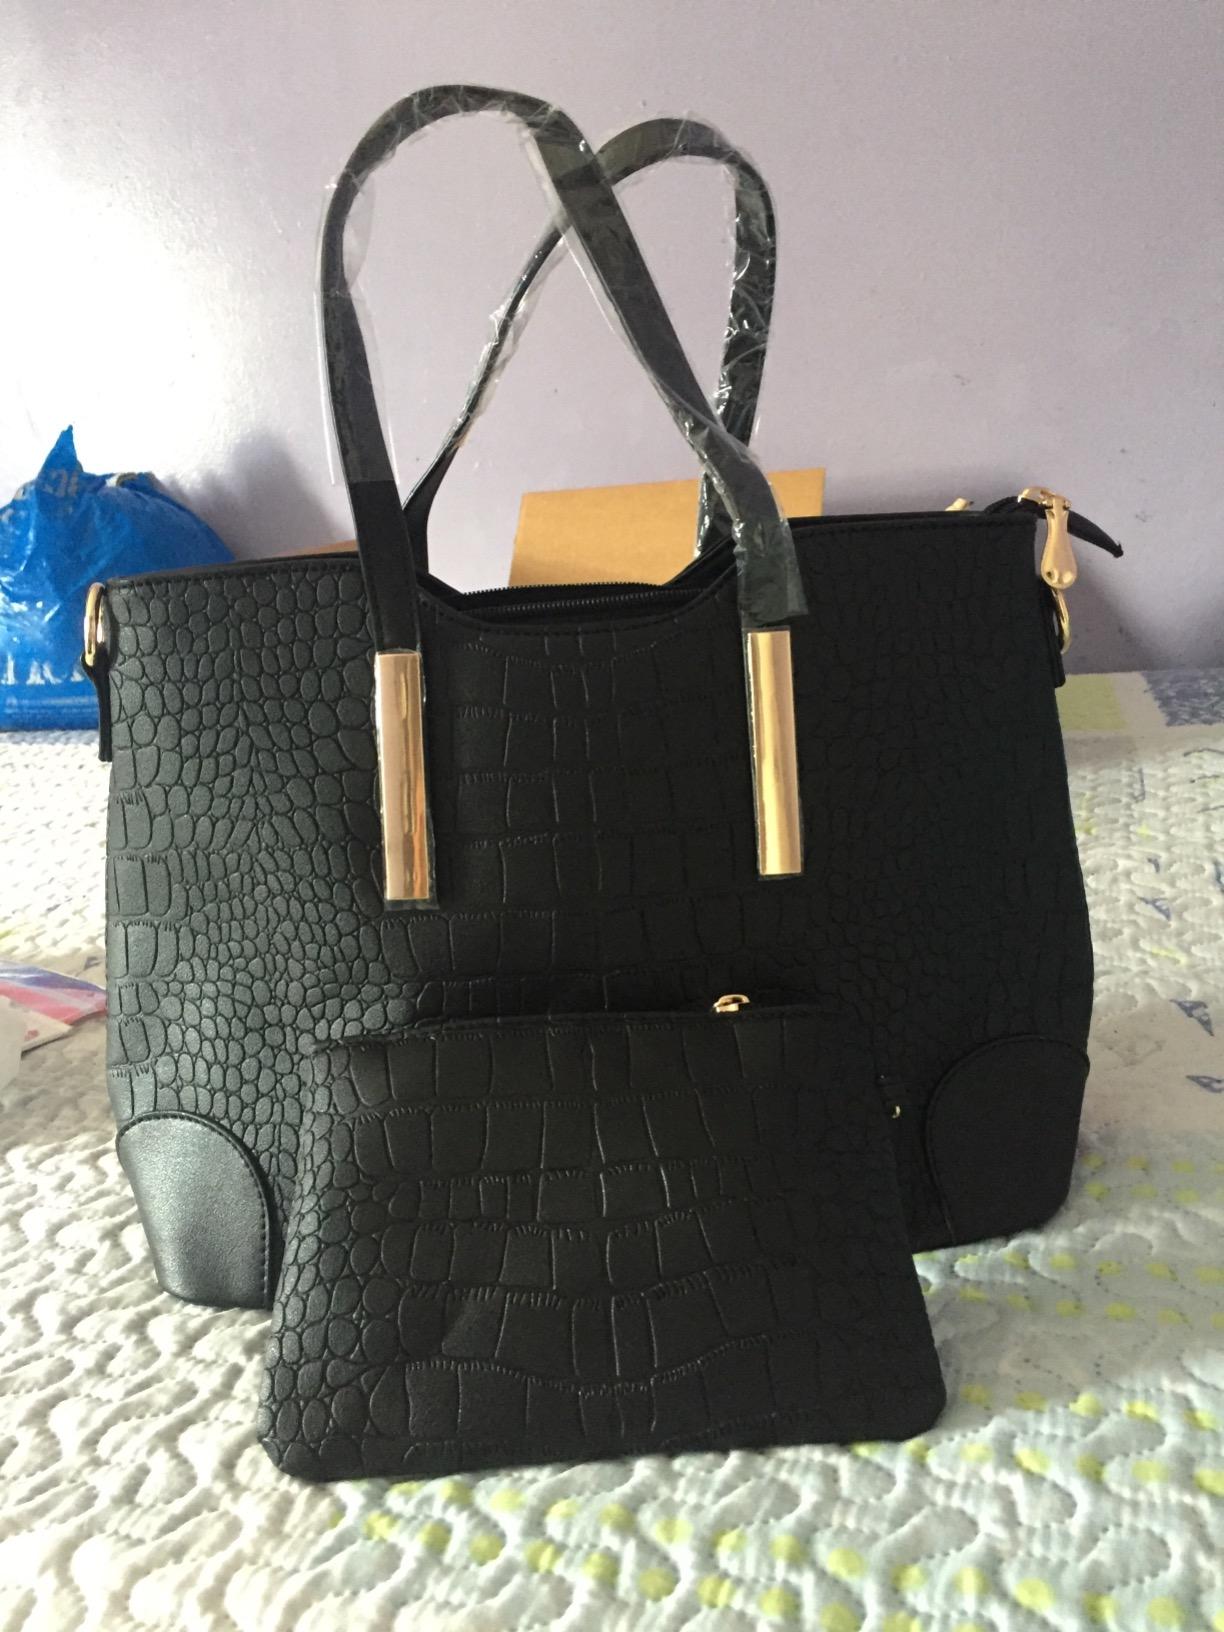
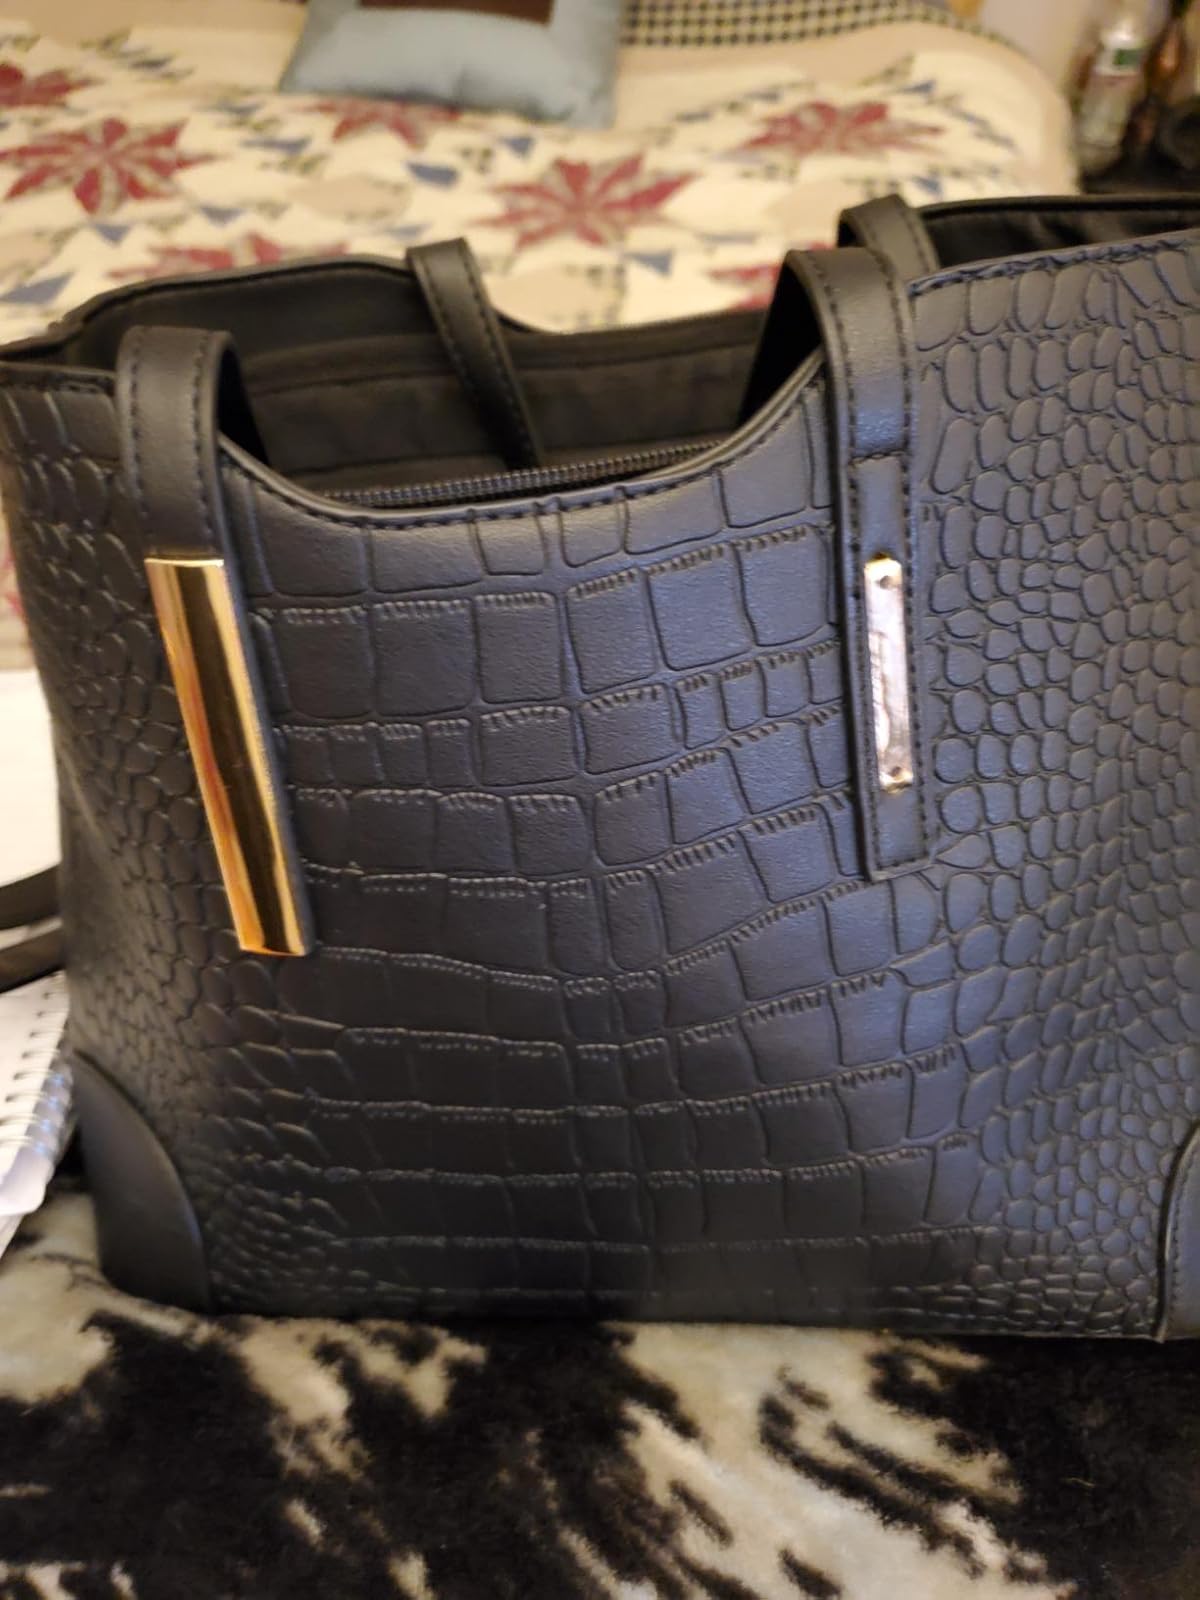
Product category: accessories_handbag
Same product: yes